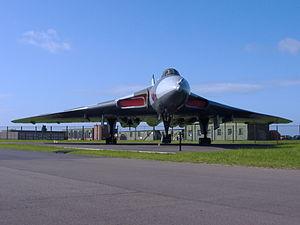
La Royal Air Force Waddington, aussi connue sous le nom de RAF Waddington, est une base de la Royal Air Force située à côté du village de Waddington, à 6,7 kilomètres au sud de Lincoln, dans le Lincolnshire, en Angleterre.